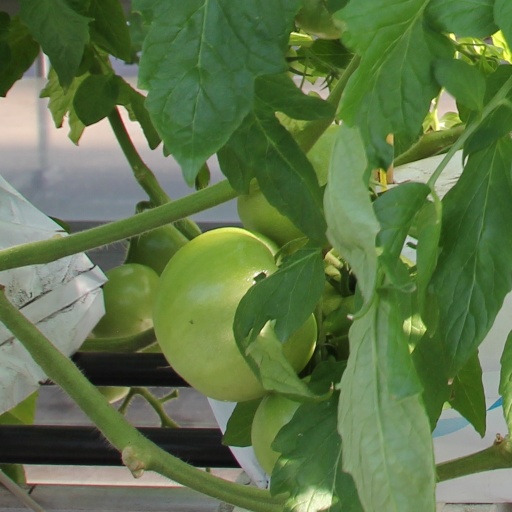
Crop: tomato